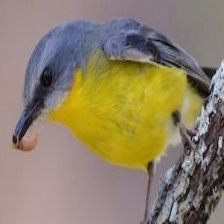
Species: EASTERN YELLOW ROBIN
Scientific name: EOPSALTRIA AUSTRALIS
ImageNet parent category: robin